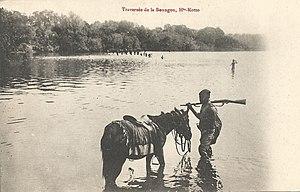
Traversée de la Boungou [affluent de rive droite de la Kotto], Hte-Kotto. Carte postale ancienne, sans indication d'auteur, d'éditeur ou de date. Collection particulière
Le cheval en République centrafricaine est vraisemblablement présent dans ce secteur depuis la période pré-coloniale, amené par les Peuls dans le cadre du commerce avec les populations du Soudan. La cérémonie fastueuse de Jean-Bedel Bokassa, qui importe pour l'occasion huit chevaux blancs du haras du Pin en France, en 1977, a marqué les esprits. L'unique race de chevaux élevée sur le territoire centrafricain est le Dongola.
La Kotto est une rivière d'Afrique centrale qui coule en République centrafricaine. C'est un affluent important de l'Oubangui en rive droite, donc un sous-affluent du fleuve Congo.